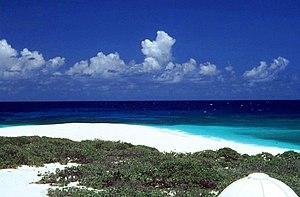
Plage de Tromelin, océan Indien.